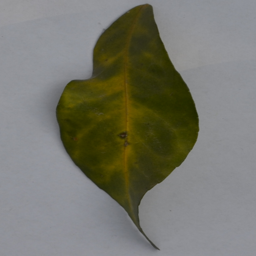
Plant part: leaf
Disease: greening